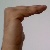
The image shows a hand gesture representing a space in Indian Sign Language.